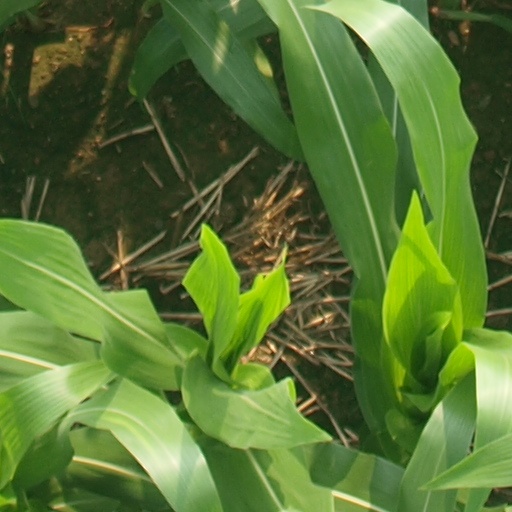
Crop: maize; corn